Iraqi art

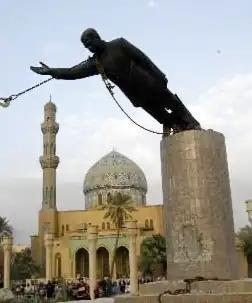
The toppling of Saddam Hussein's statue in Firdos Square, Baghdad shortly after the Iraq War invasion. The removal of statues was part of a de-Ba'athification process

Modern architecture presented contemporary architects with a major challenge. A continuous tradition of both domestic and public architecture was evident, but failed to conform with modern materials and methods. From the early 20th century, architecture employed new styles and new materials and public taste became progressively modern. The period was characterised by original designs produced by local architects, who had been trained in Europe, including: Mohamed Makiya, Makkiyya al-Jadiri, Mazlum, Qatan Adani and Rifat Chadirji.